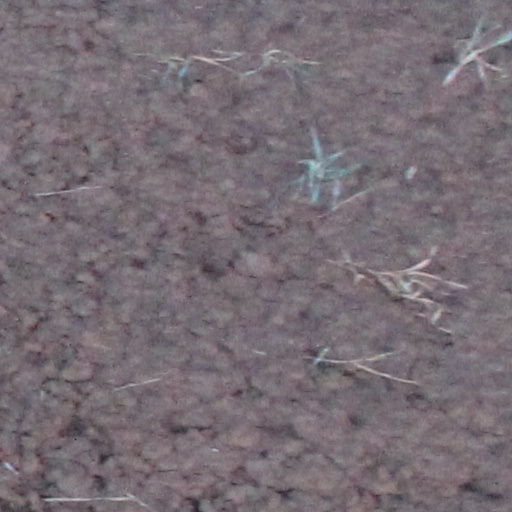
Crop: wheat